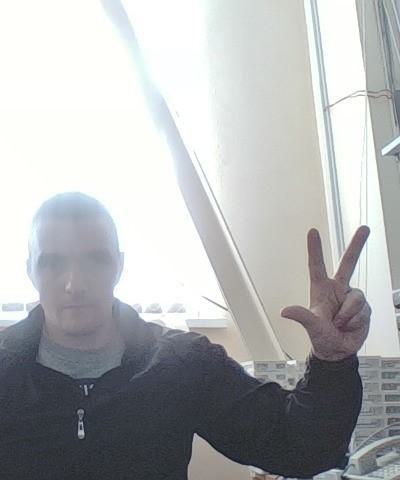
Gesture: three2